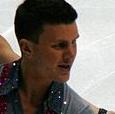
Age: 22